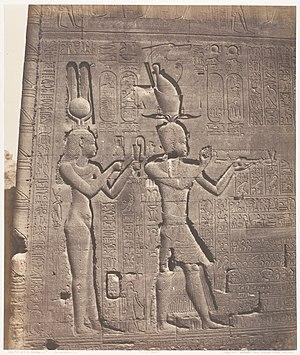
Le temple d'Hathor, situé à Dendérah, est un temple égyptien dédié principalement au culte de la déesse Hathor.
Ptolémée XV Philopator Philometor Caesar, dit « Césarion », est le fils de Cléopâtre VII et, probablement, de Jules César. Né vers -47, ou vers -44, il gouverne l'Égypte avec sa mère Cléopâtre.